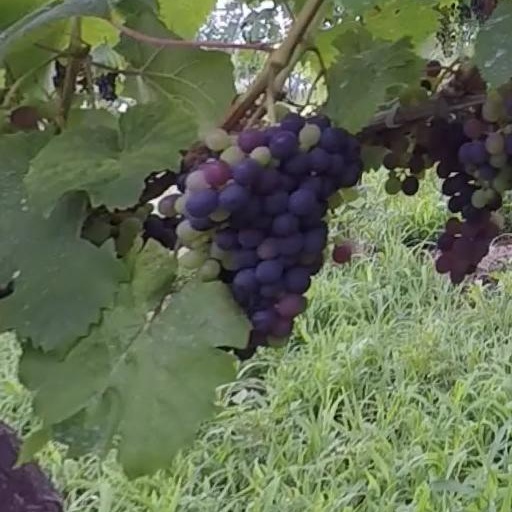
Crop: grape